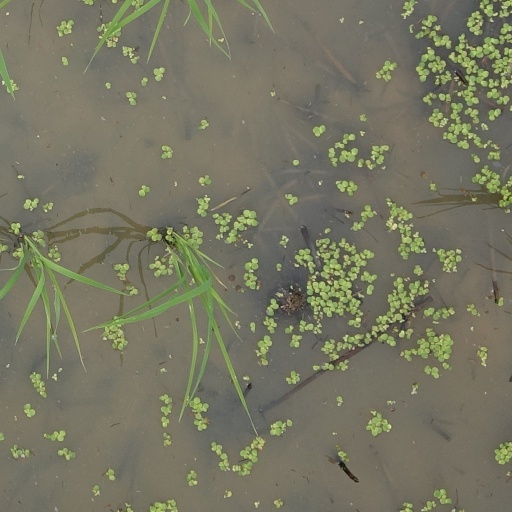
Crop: rice